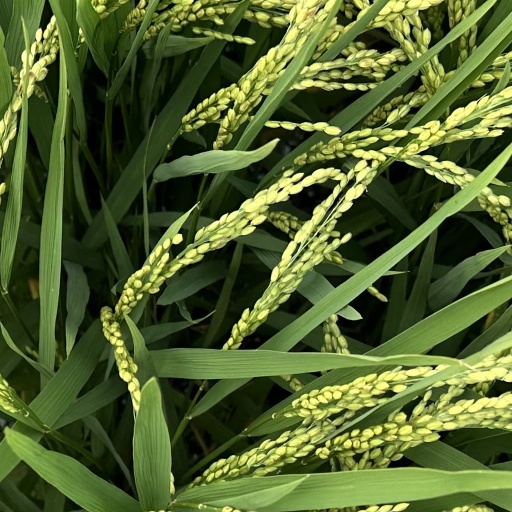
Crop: rice